Smriti Khanna

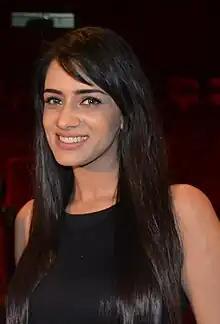
Khanna in 2015

Smriti Khanna (born 6 July 1984) is an Indian television actress and a former model. She is known for playing the role of Jo in Channel V's "It's Complicated" and Ritika Zaveri in Colors TV's "Meri Aashiqui Tum Se Hi".